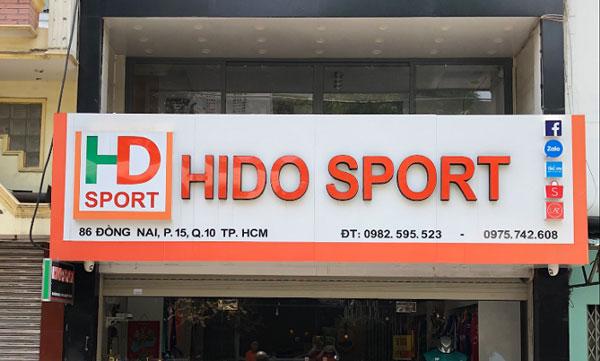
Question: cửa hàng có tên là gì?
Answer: cửa hàng có tên là hido sport